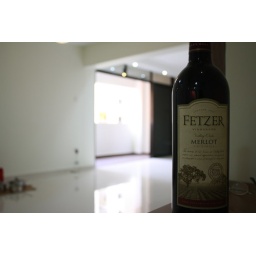
Nothing in the house but I do have a bottle of wine